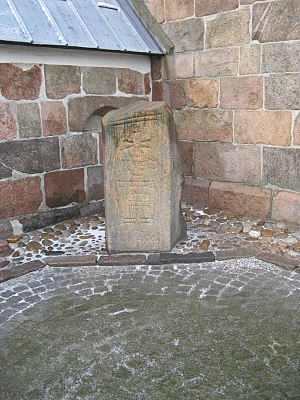
Jerne Kirke / Gravminder / Gravsten
Bondegravsten fra 1594
Jerne kirke ligger i Jerne Sogn, Skast Herred, Ribe Amt.